Koolhoven F.K.53

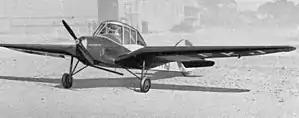

The Koolhoven F.K.53 Junior was a small sport aircraft built in the Netherlands in 1936. It was a low-wing cantilever monoplane of conventional design, with tandem seating for two under a long canopy. The wings had a gull shape and carried the main units of the tailwheel undercarriage. Two examples were built, and both destroyed in the German bombing of Waalhaven in May 1940. The first machine built had been purchased by the Dutch national flying school.